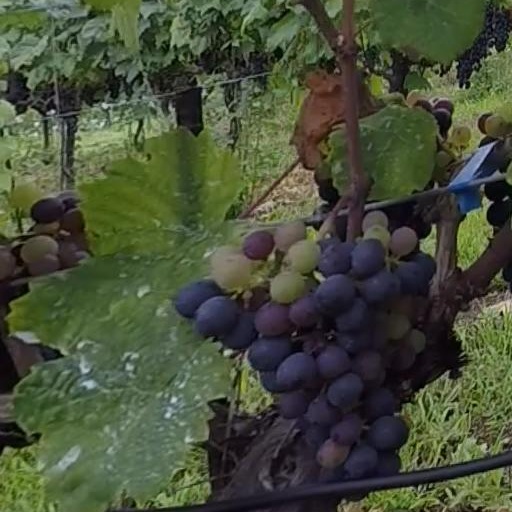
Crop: grape